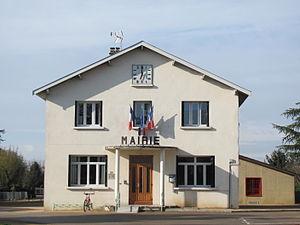
Mairie de Thil (Ain).
La liste des maires de Thil présente la liste des maires de la commune de Thil (Ain).